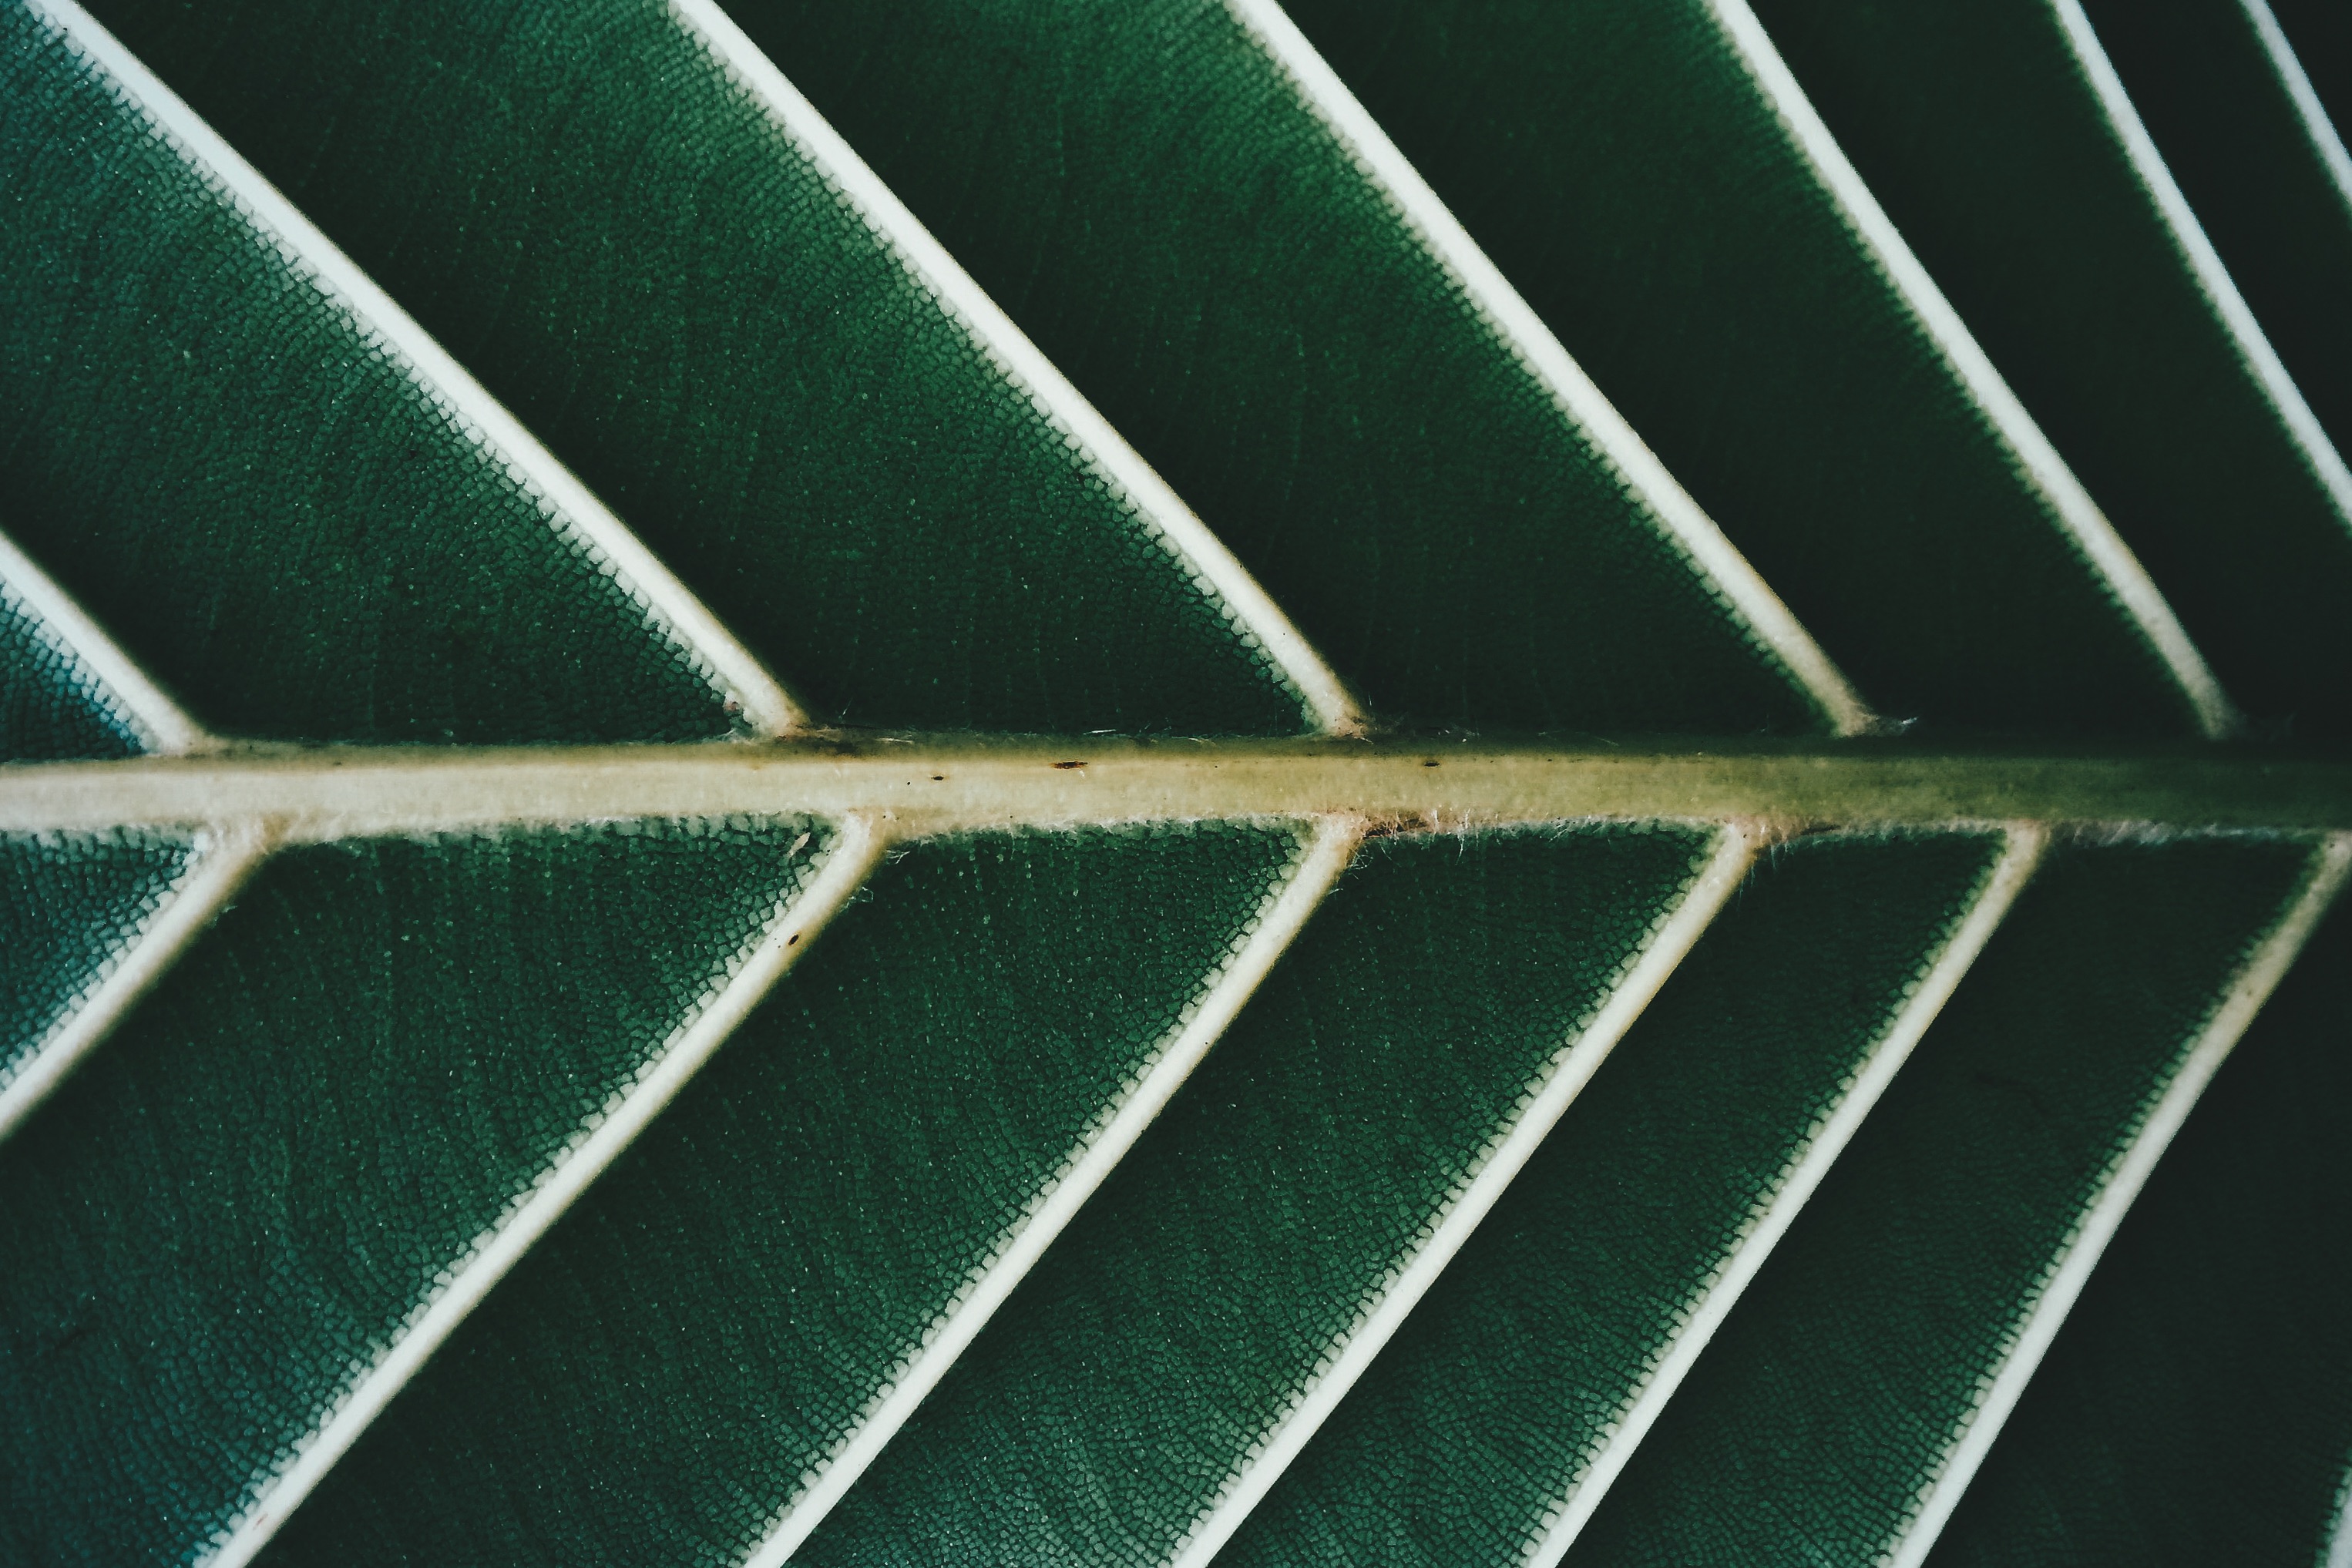
wing, wood, texture, leaf, wall, pattern, line, green, color, metal, material, circle, design, net, symmetry, shape, window covering